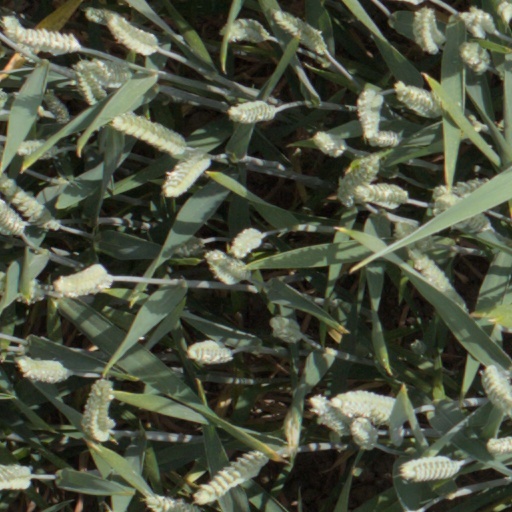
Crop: wheat